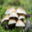
Label: mushroom